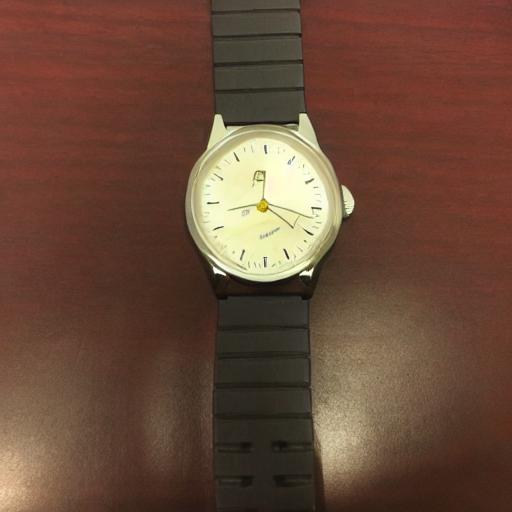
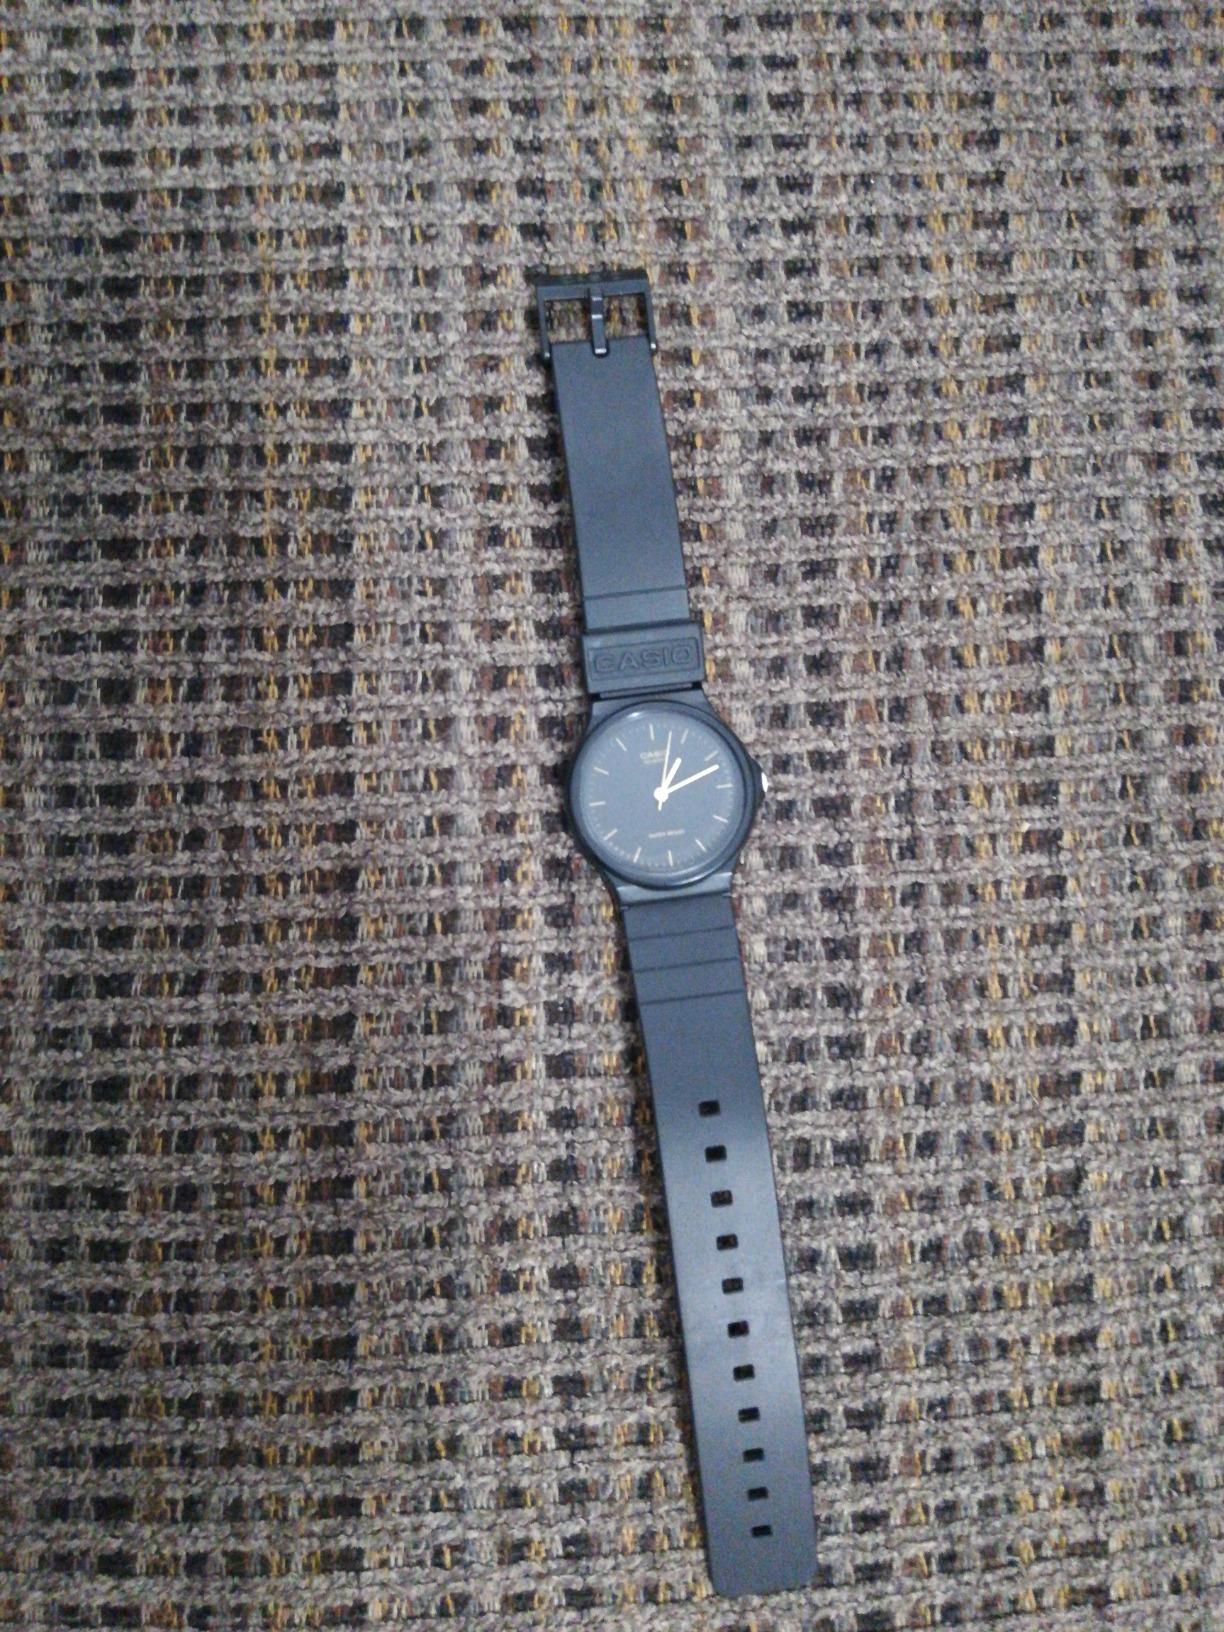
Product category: accessories_watch
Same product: no